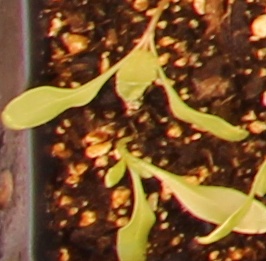
Label: Sugar beet